Mozambican literature

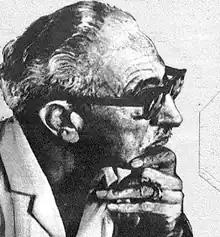
Orlando Mendes's Portrait

The literature produced in Mozambique, like other African literature in countries colonized by Portugal, was an extension of Portuguese literature. In written form, literary production was consolidated from the 1940s onwards through periodicals published by intellectuals and writers, generally challenging Portuguese colonialism, such as the ""Literary Shout"" that circulated in the country between 1918 and 1974 with texts by Rui Nogar, Marcelino dos Santos, José Craveirinha, Orlando Mendes and Virgílio Lemos, between others. In the 19th century, the press and literature were close, the former being a professional alternative for writers who could not survive from literary production. José Craveirinha, considered the father of Mozambican literature. From 1945 to 1965 he was the most read author in Mozambique.